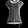
Label: T - shirt / top